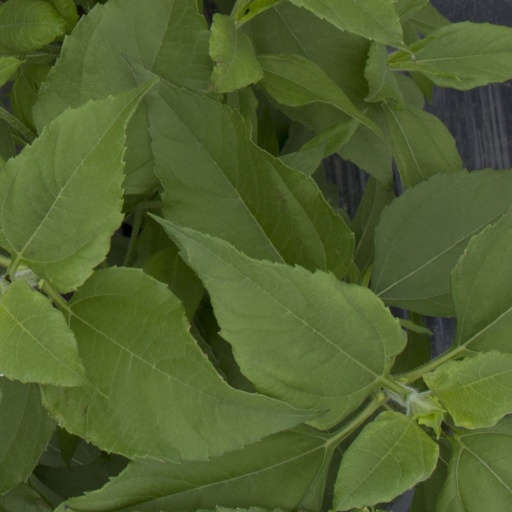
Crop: Jerusalem artichoke